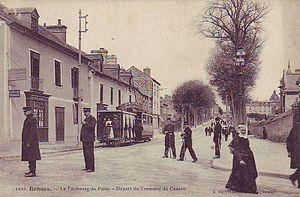
Carte postale ancienne éditée par E. Mary-Rousselière à Rennes, n° 1210Rennes - Le Faubourg de Paris - Départ du Tramway de Cesson.Tramway Electrique de Rennes
Le tramway de Rennes est un ancien réseau de tramway urbain et interurbain à voie métrique, exploité entre 1897 et 1952 par les Tramways électriques rennais pour le compte de la Compagnie de l'Ouest Électrique. Le réseau de tramway créé alors est la base du système actuel de transport et communication à Rennes. Bien que la métropole rennaise ait opté à la fin du XXᵉ siècle pour un métro et des bus à haut niveau de service, la réimplantation d’un tramway dans la ville revient régulièrement dans les médias.